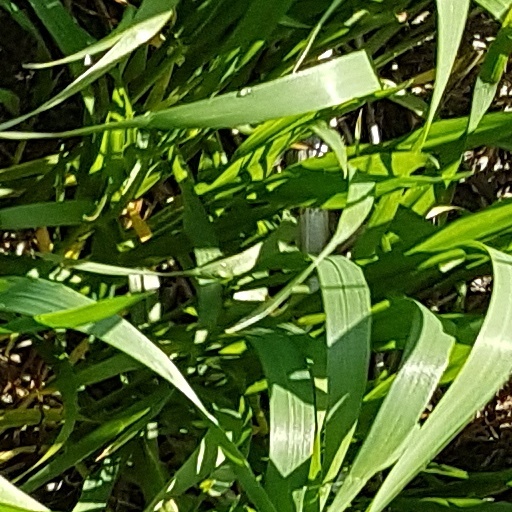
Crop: wheat